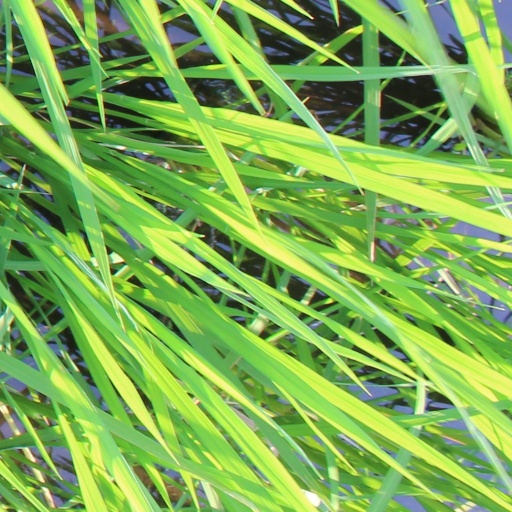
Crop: rice